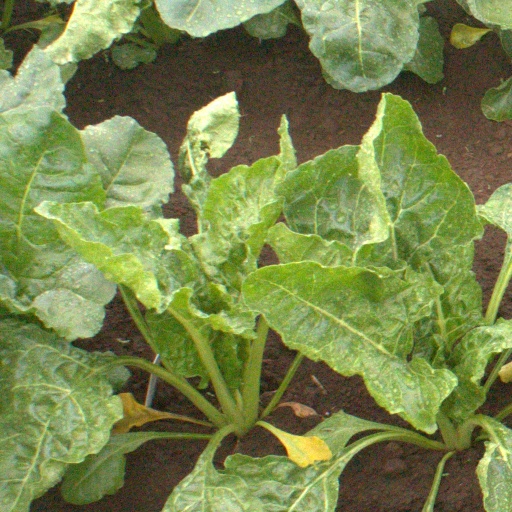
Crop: sugar beet